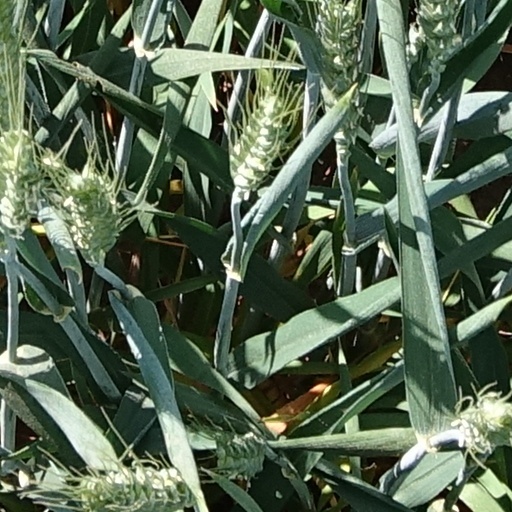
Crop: wheat